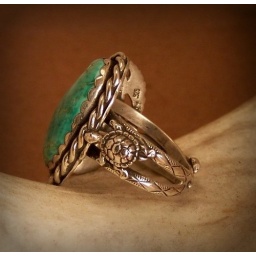
Sky Lady ring of spring Natural Carico lake turquoise cabochon set in sterling silver .